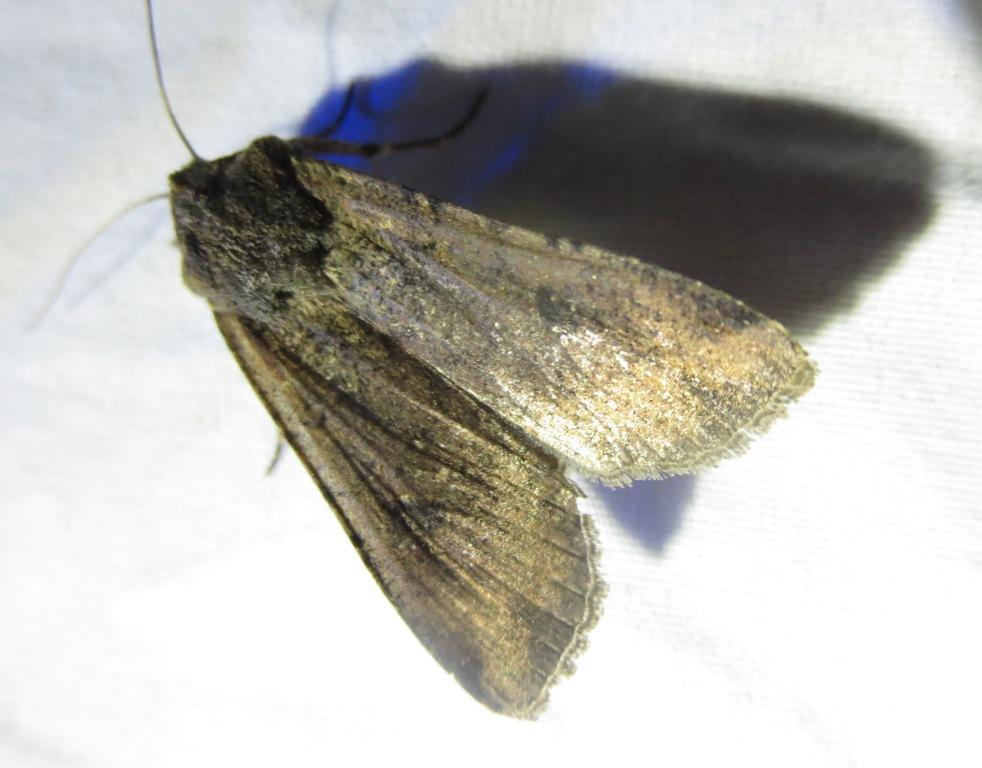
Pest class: cutworms